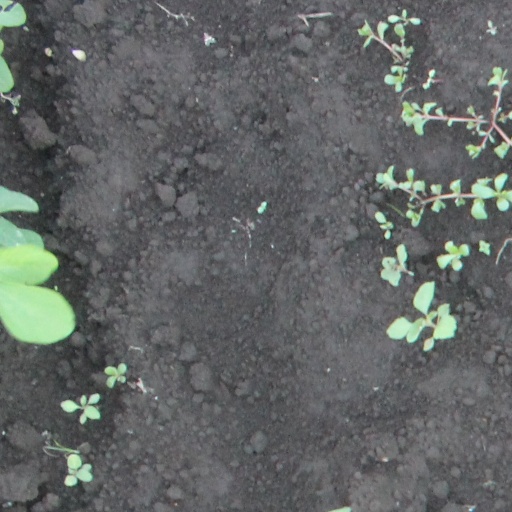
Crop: soybean